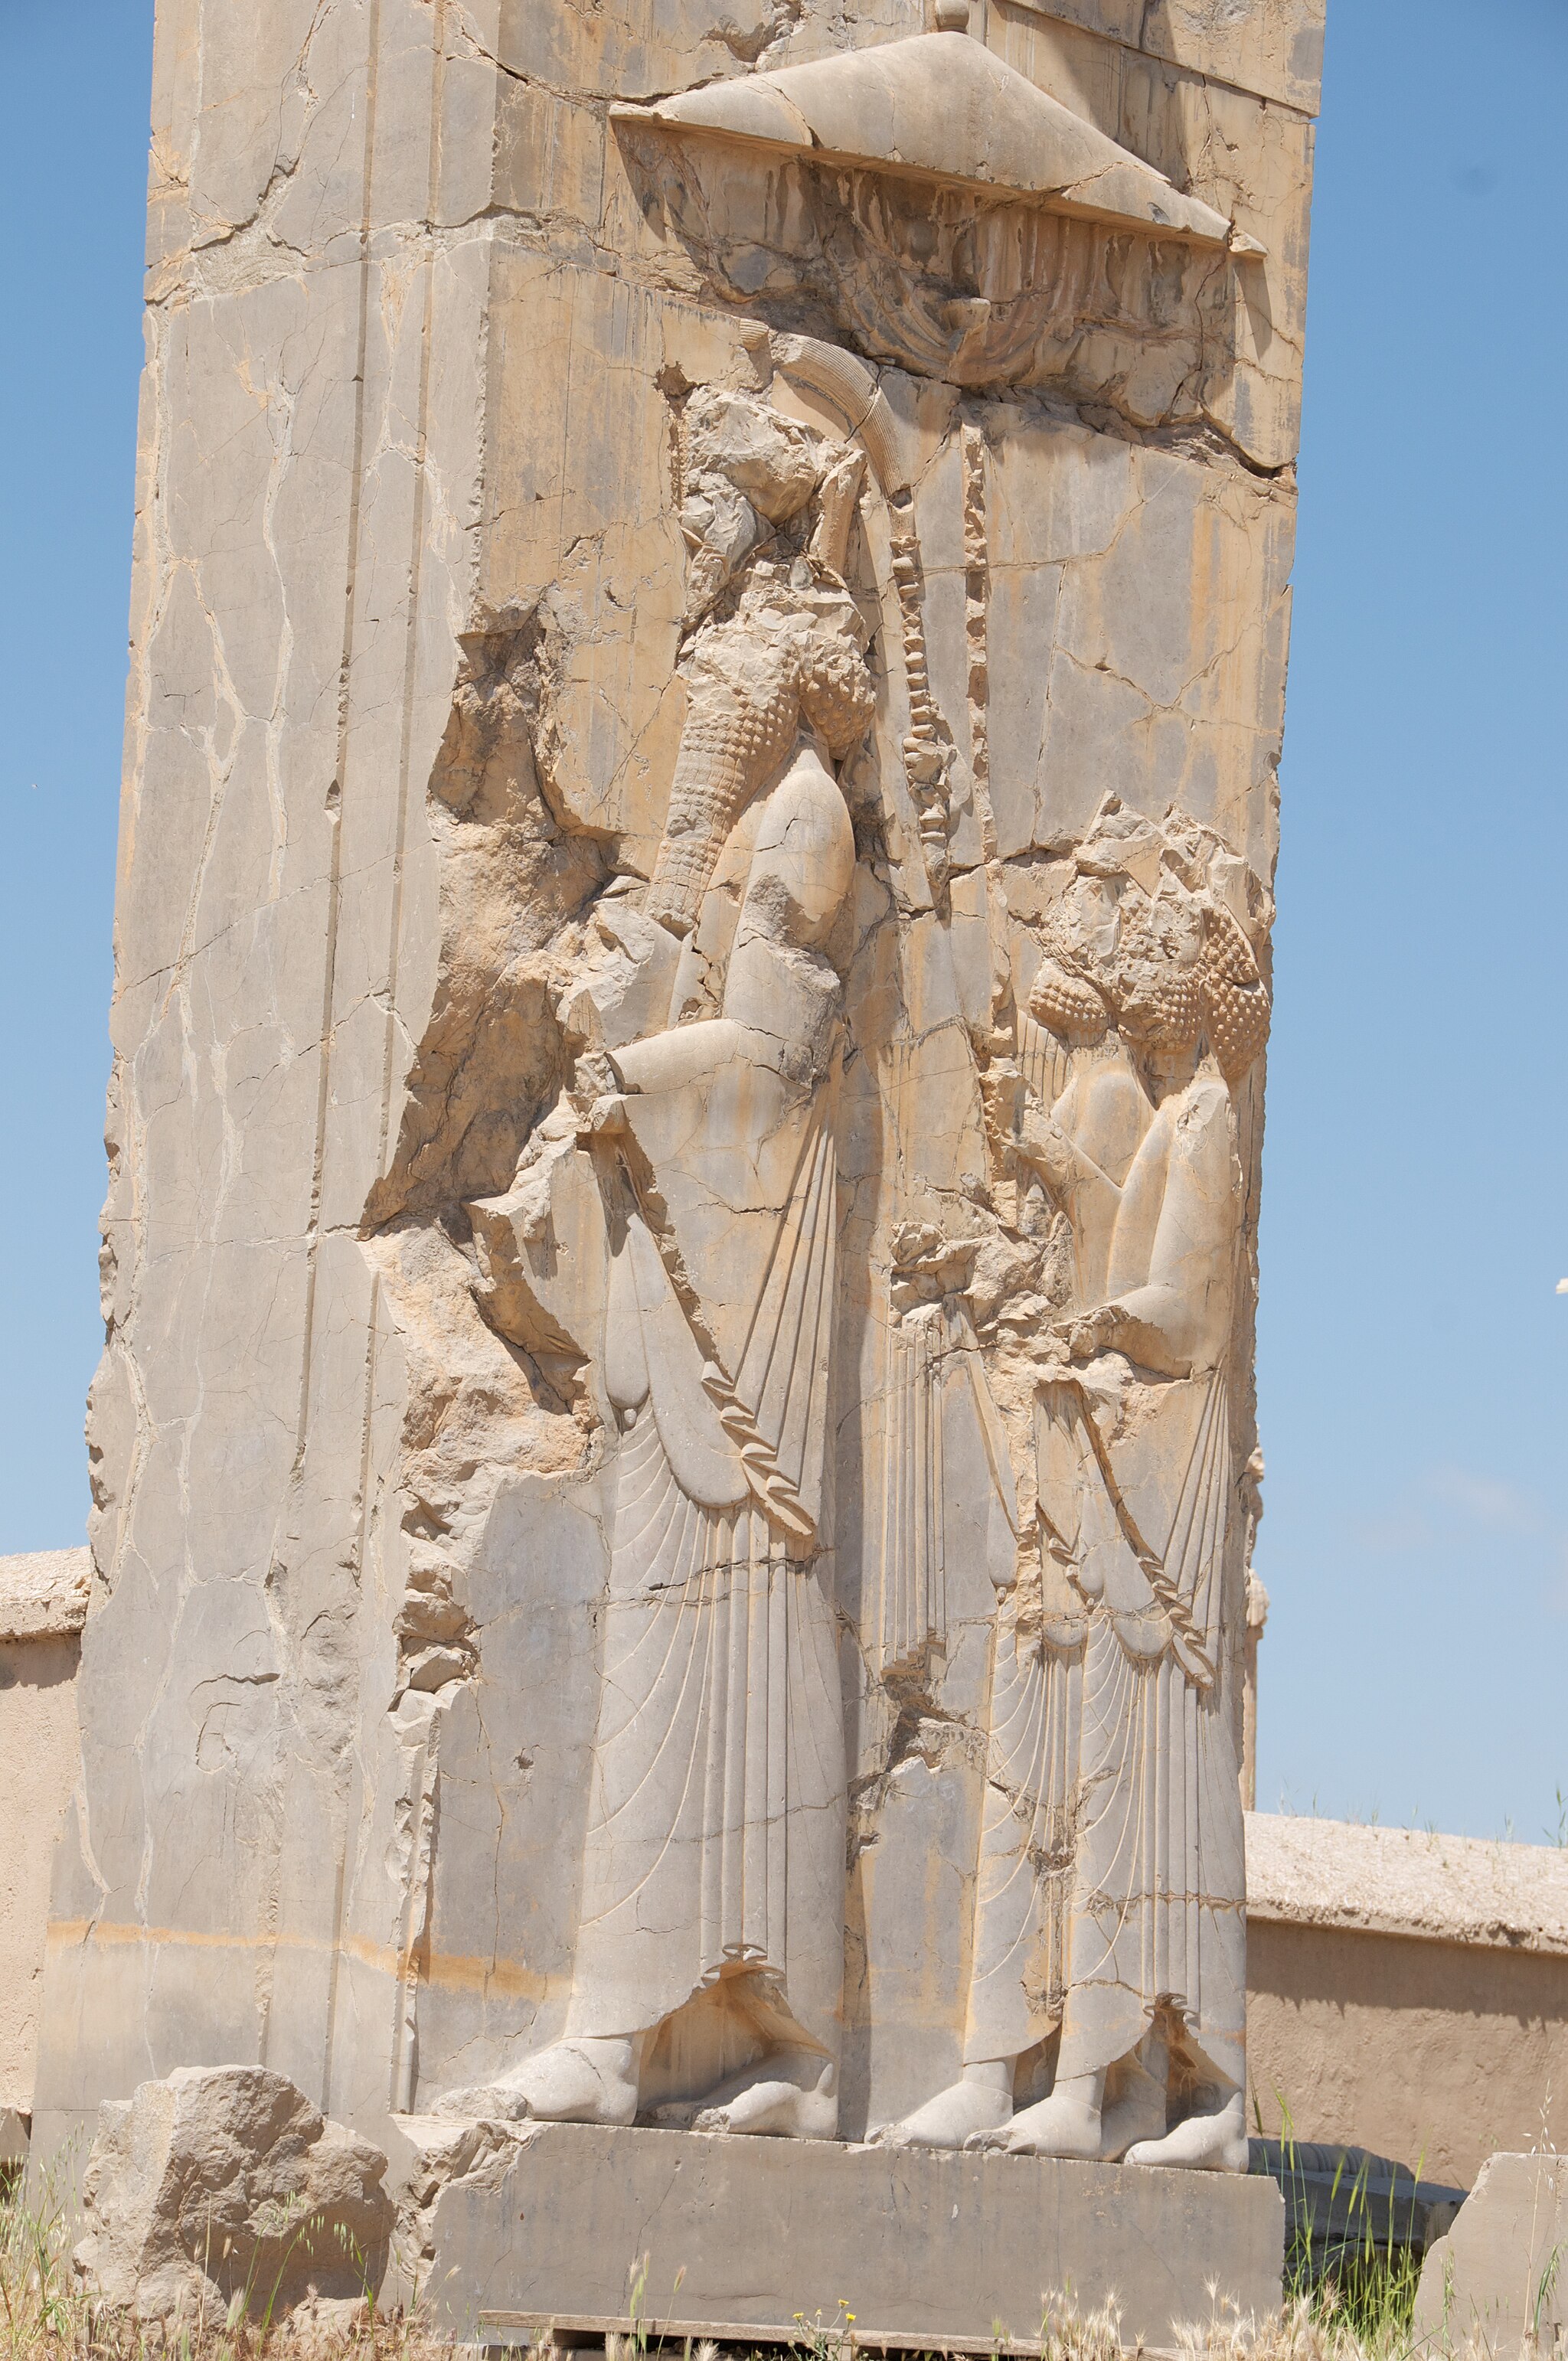
Title: Achaemenid King and His Attendants (4693822415)
Description: The Achaemenids were the first dynasty to rule Persia. Achaemenid kings built palaces in several places, including Persepolis. An Achaemenid king (which one?) is depicted here with attendants holding an umbrella and an unidentified object (a fan? feathers?) over his head. What's interesting is the bas-relief umbrella actually casts a shadow!
Date: 2010-04-19 11:49
Categories: Taken with Nikon D300, Flickr images reviewed by File Upload Bot (Magnus Manske), Relief of Achaemenid king at the southern gate of Tripylon, Persepolis, Uploaded by user Marcus Cyron